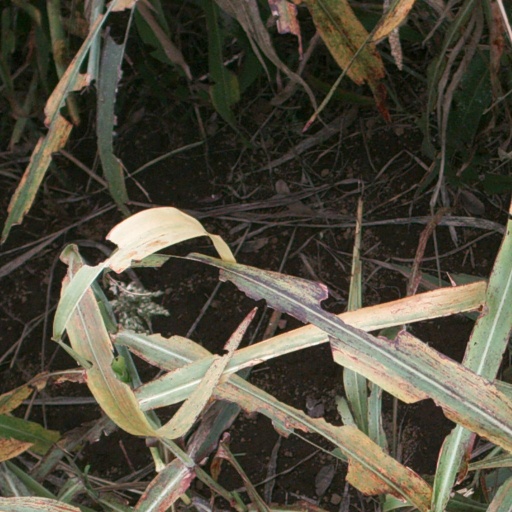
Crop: sorghum